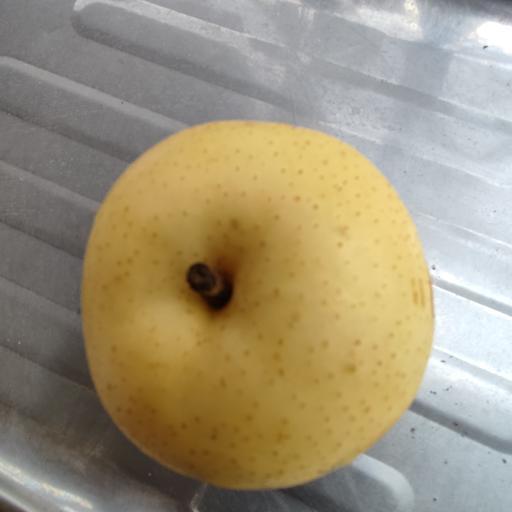
Crop type: White Pear